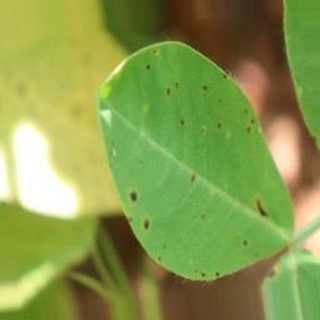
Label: groundnut_early_leaf_spot